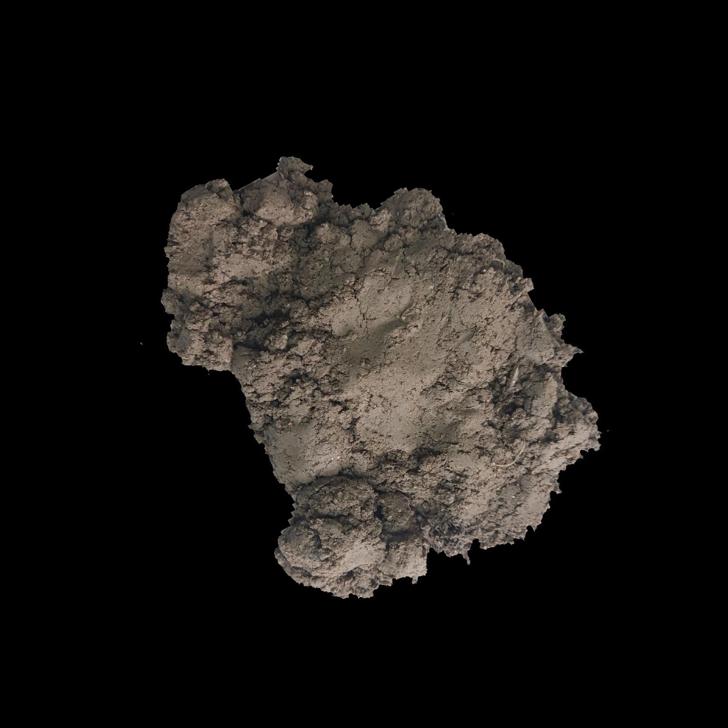
Soil type: Alluvial soil